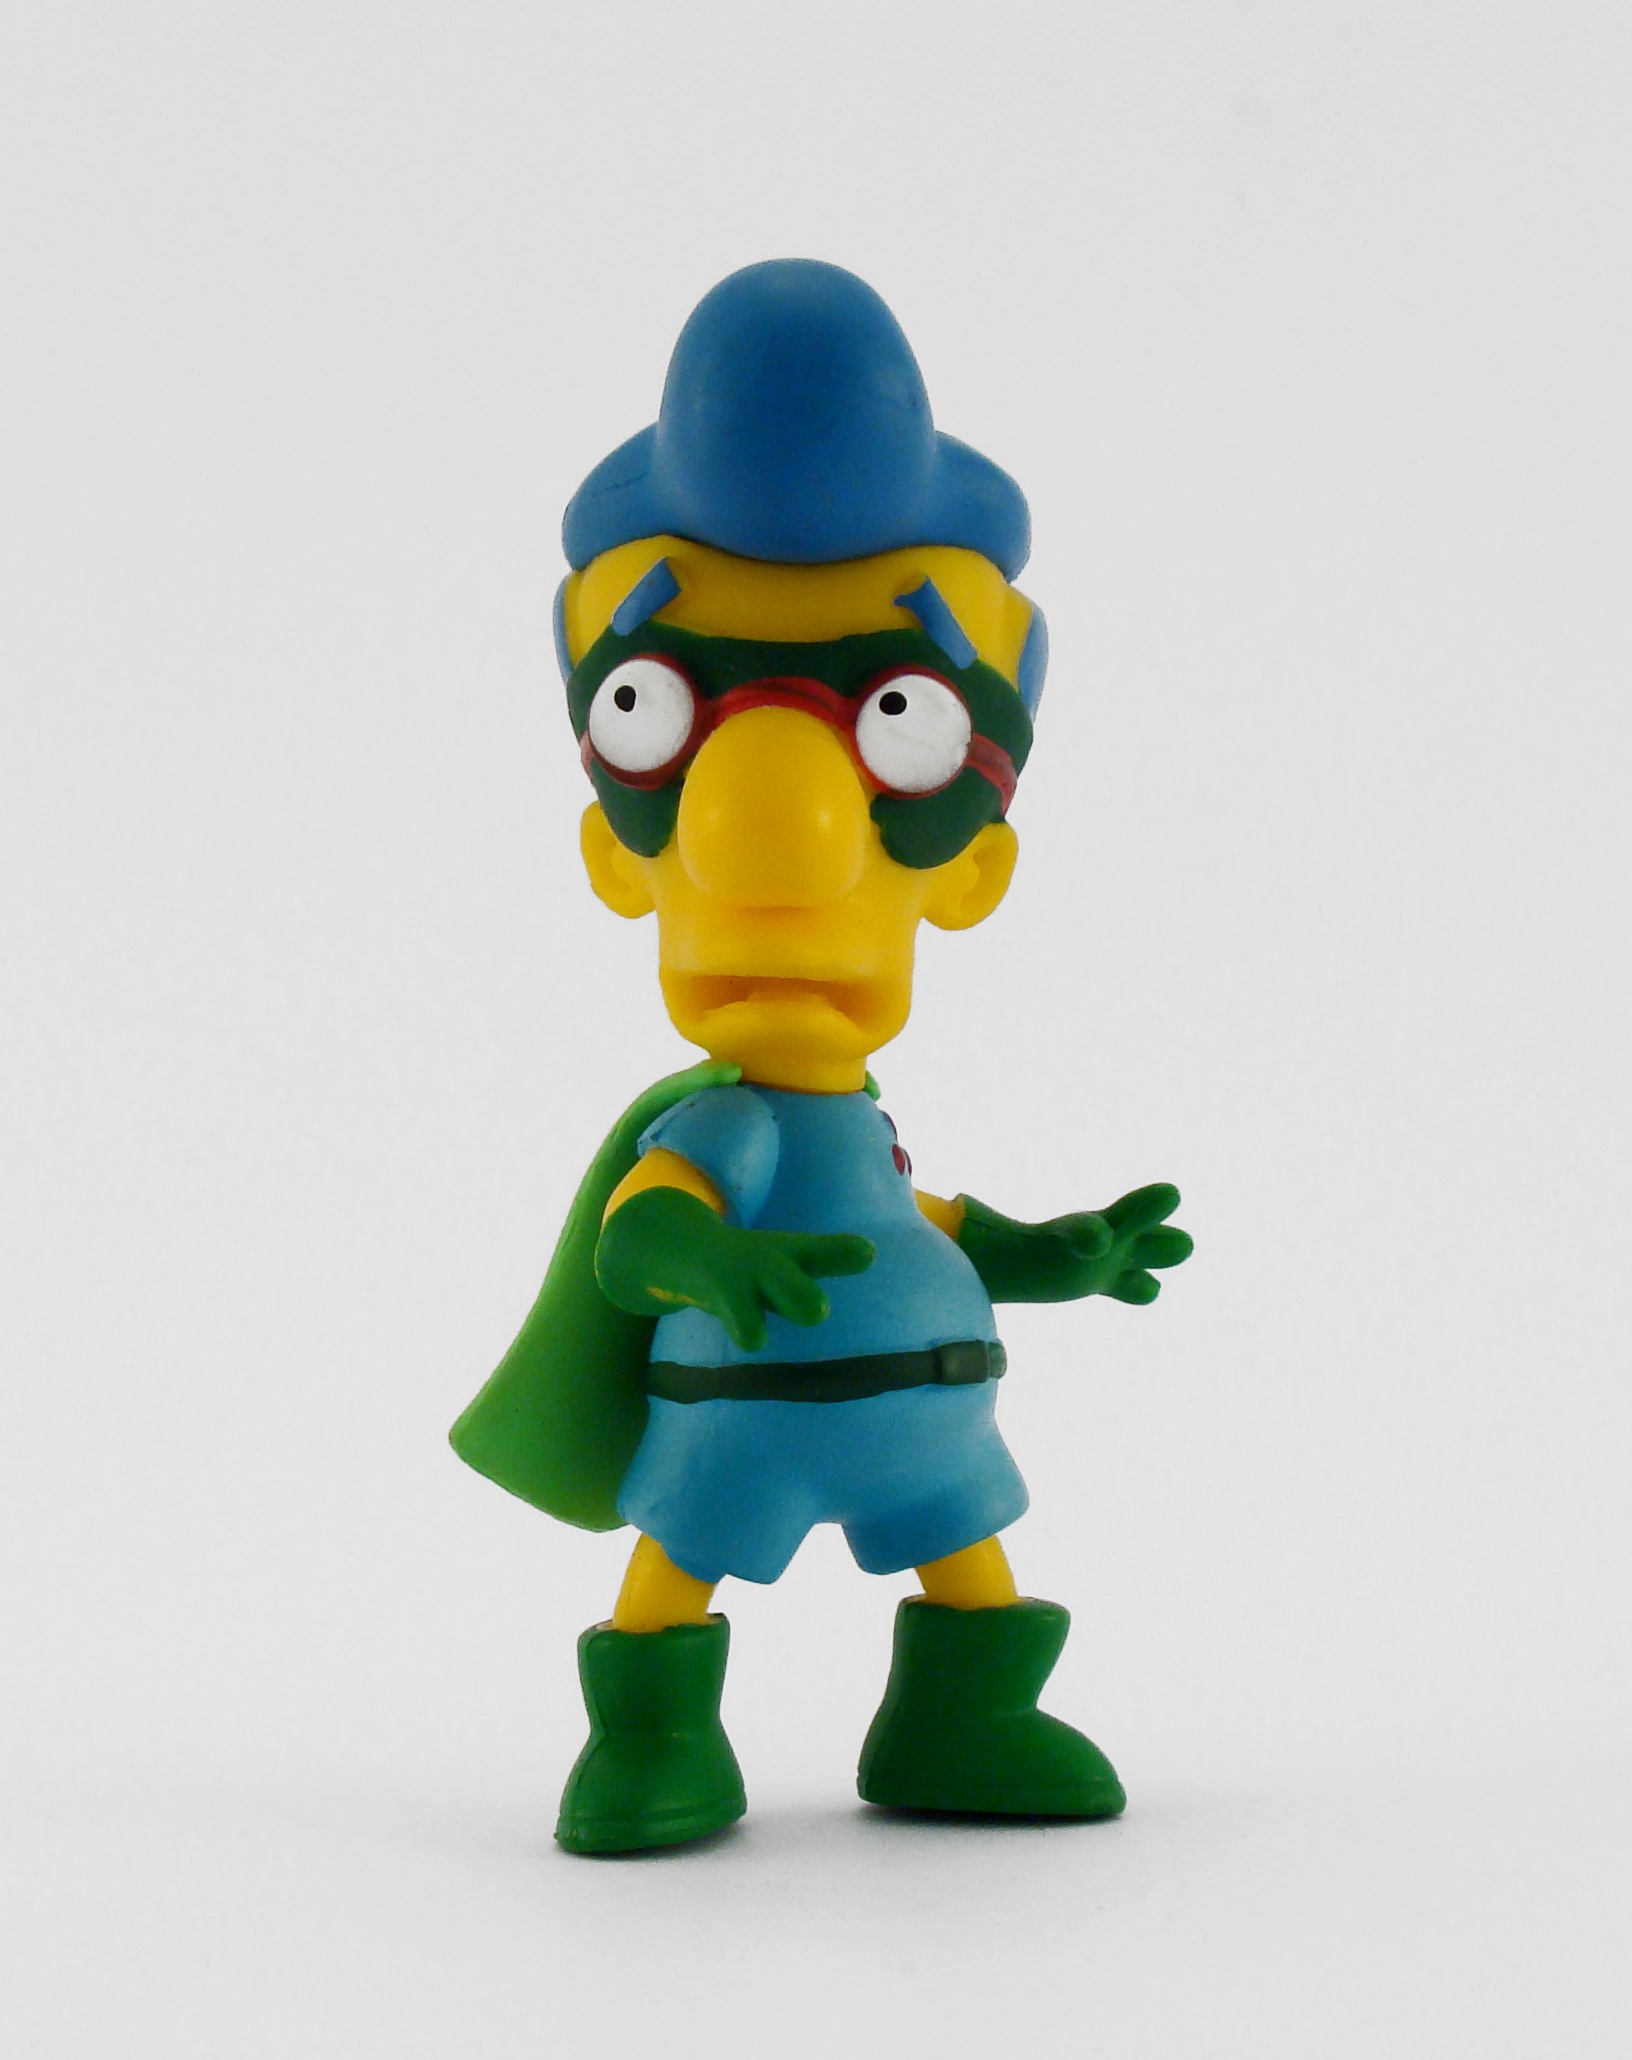
toy, duck, figurine, snowman, action figure, simpsons, stuffed toy, milhouse